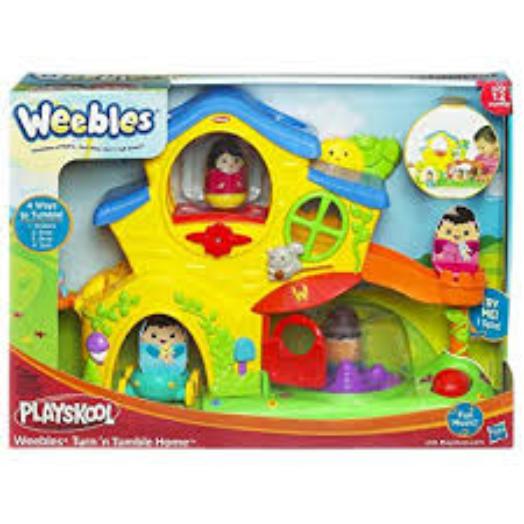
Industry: Leisure